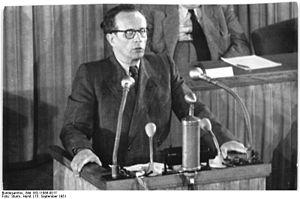
Le titre de cet article contient le caractère ü. Quand celui-ci n'est pas disponible ou n'est pas désiré, le titre de l'article peut être représenté comme Vincenz Mueller.